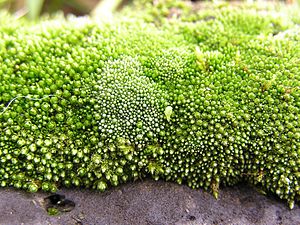
Sølvbryum
Sølvbryum, ofte skrevet sølv-bryum, er et hårdfør og temmelig almindeligt mos, især i bebyggede områder. Mosset danner lave, tætte, hvidliggrønne eller sølvglinsende tuer. Det videnskabelige artsnavn argenteum betyder 'sølvfarvet'.